Cesc Fàbregas

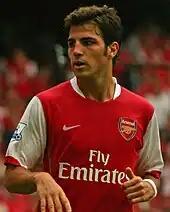
Fàbregas playing for Arsenal in August 2007

The 2006–07 season was a learning experience for the young Arsenal squad and Fàbregas. The club again failed to secure any major honours and were defeated by city rivals Chelsea in the League Cup Final. Fàbregas, however, emerged as one of the key creative players for the team, playing in every single league game. He kick-started Arsenal's 2006–07 UEFA Champions League campaign when he scored a brace in a 3–0 win over Dinamo Zagreb in a qualifier match. In the Premier League, he notched up 13 assists, which was the second-highest total in the league. He ended the season with several individual honours, including the Golden Boy award, presented by the Italian paper "TuttoSport", based on a poll of leading writers across Europe. He was also named in the 2006 UEFA Team of the Year, and named FA Premier League Player of the Month for January 2007. Additionally, he was nominated for both PFA Players' Player of the Year and PFA Young Player of the Year, although both awards went to Manchester United's Cristiano Ronaldo. In June 2007, he was named Arsenal's Player of the Season, taking in 60% of the votes.